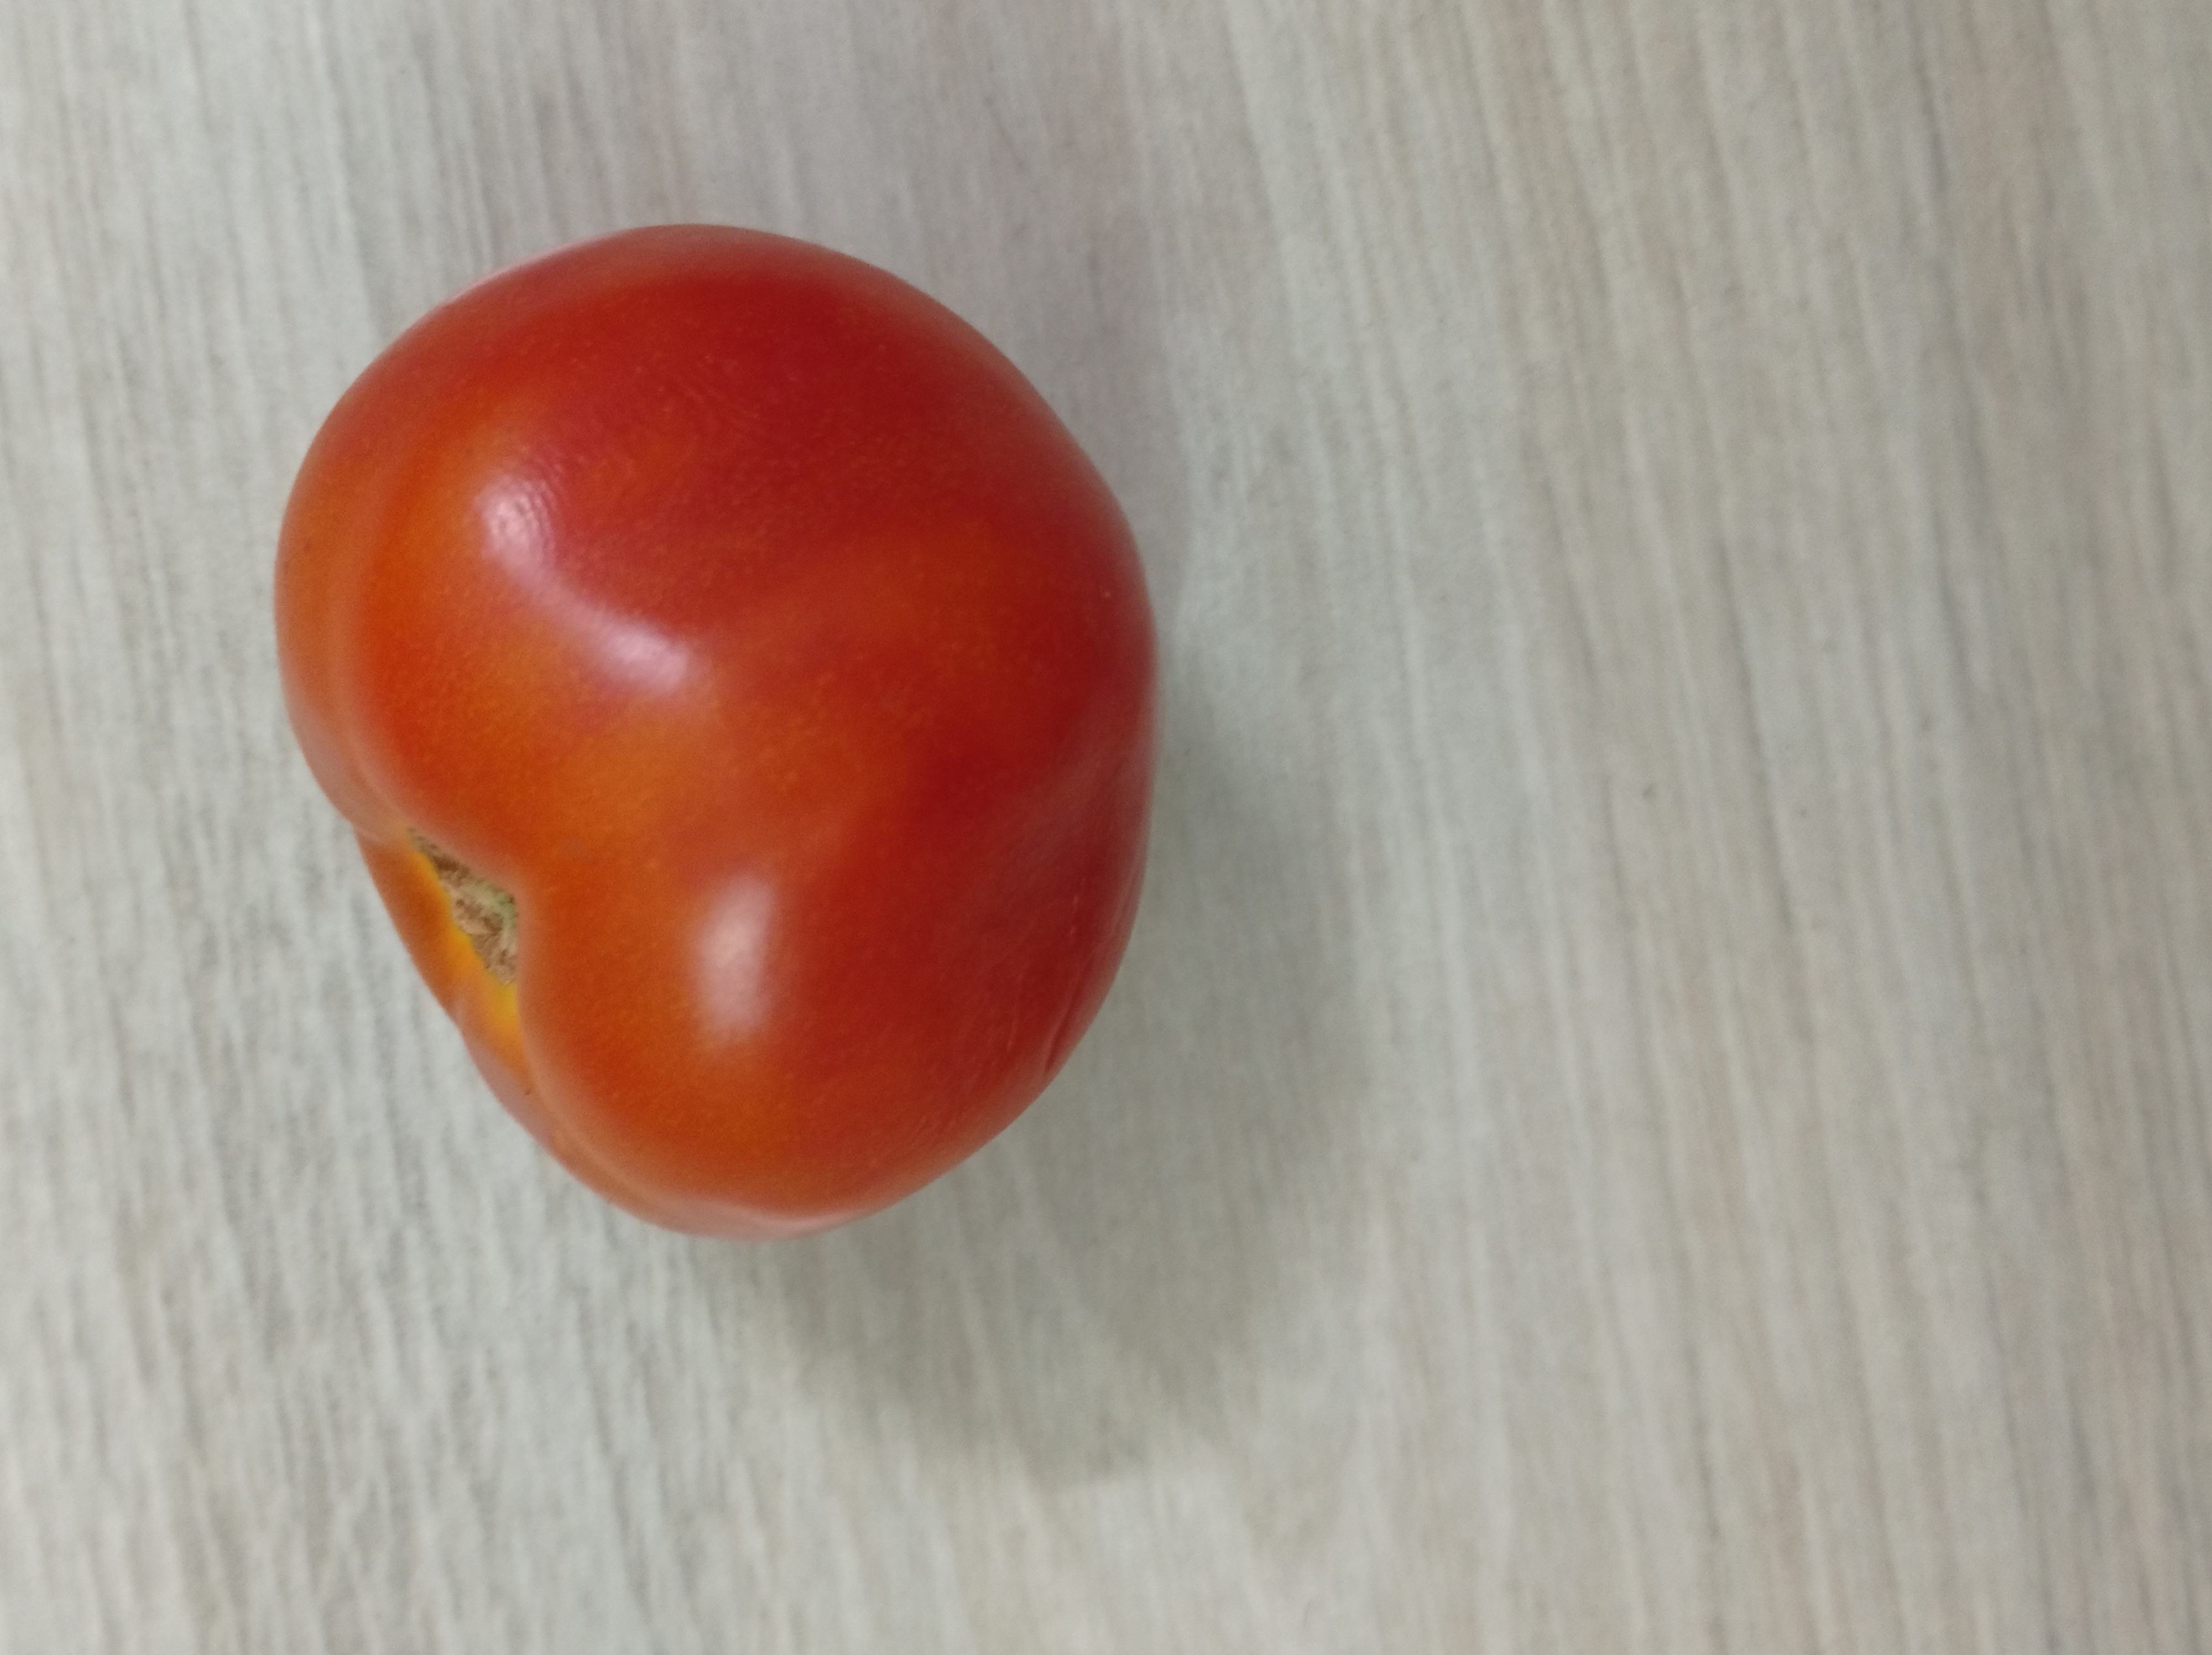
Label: Fresh